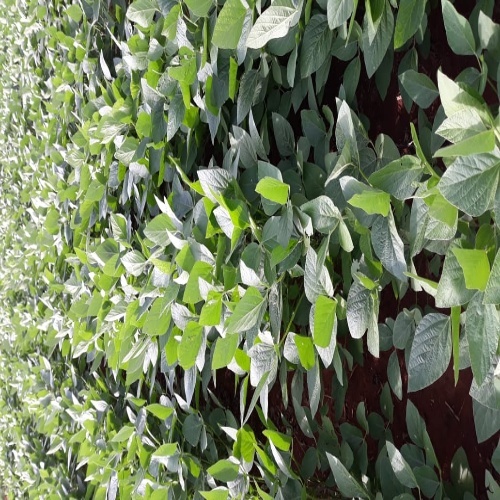
Label: Healthy